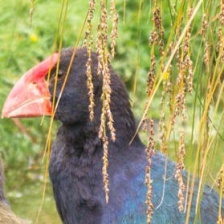
Species: TAKAHE
Scientific name: PORPHYRIO HOCHSTETTERI
ImageNet parent category: european_gallinule